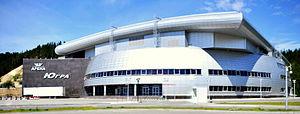
L'Arena Iougra est une patinoire de Khanty-Mansiïsk en Russie.